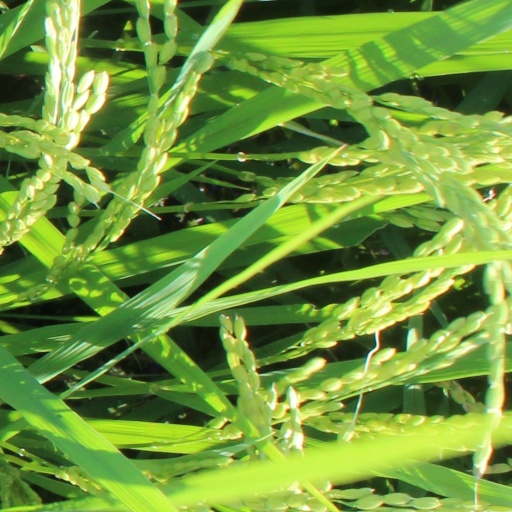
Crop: rice